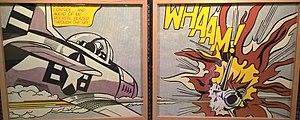
Whaam! - Diptyque de Roy Lichtenstein, en exposition au «
Les onomatopées ont des formes différentes selon les langues. Cette liste d'exemples en est un aperçu.